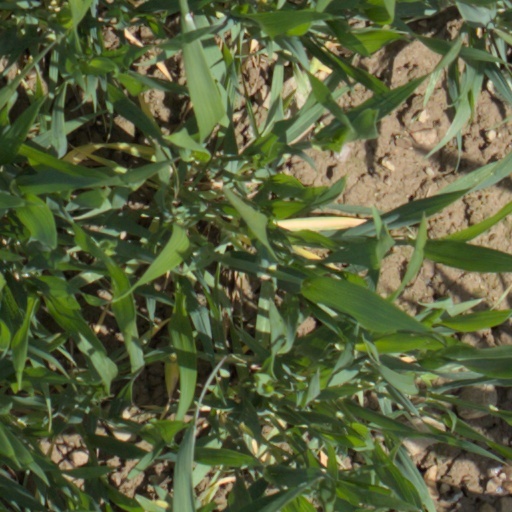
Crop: wheat